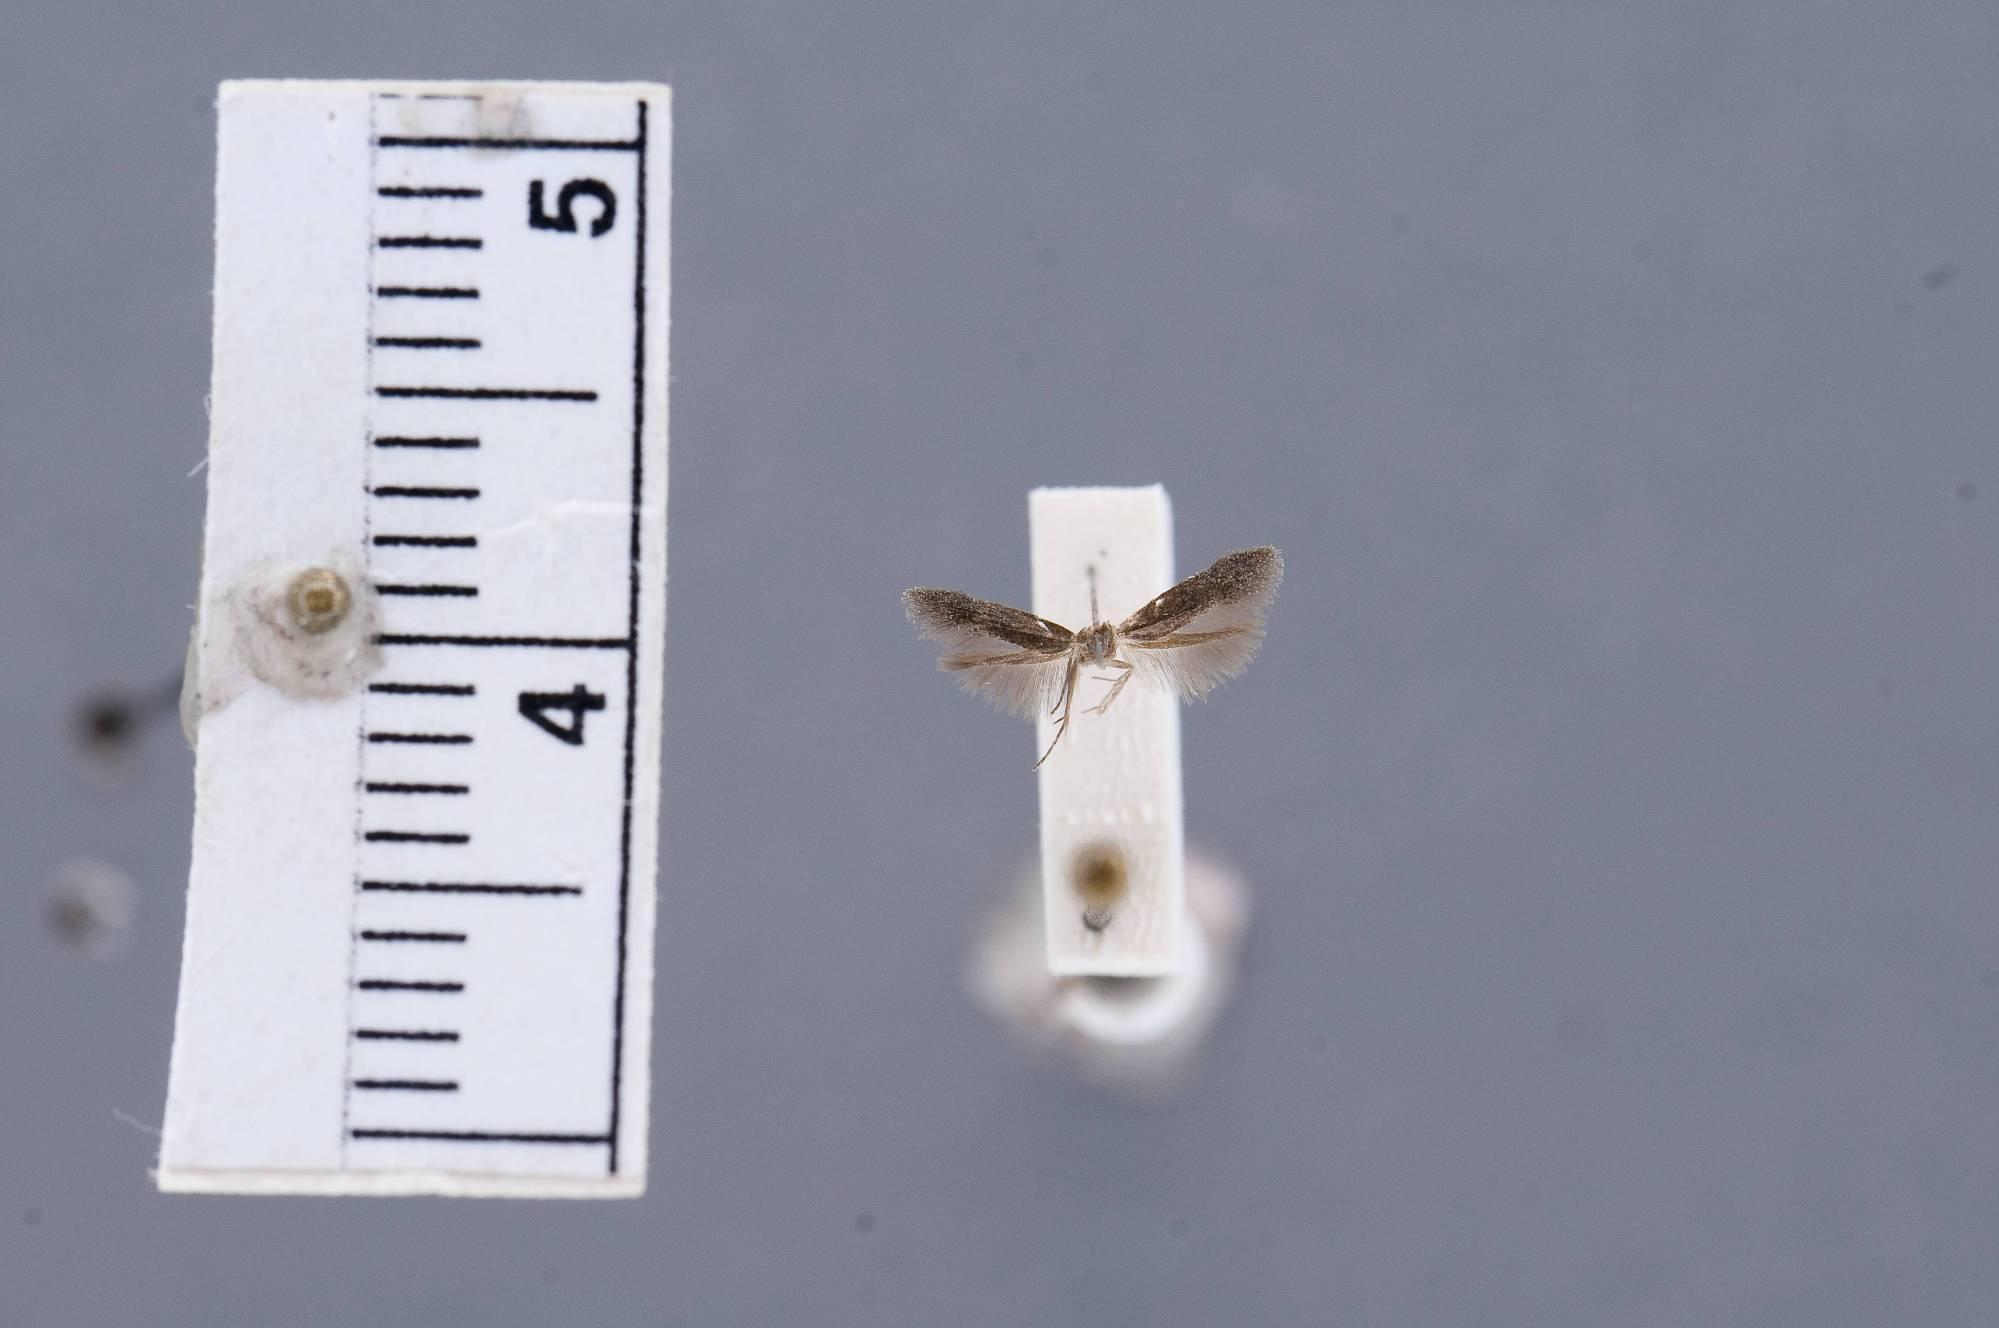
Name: Teladoma habra
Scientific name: Teladoma habra Hodges, 1978
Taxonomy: Animalia, Arthropoda, Insecta, Lepidoptera, Glossata, Cosmopterigidae, Cosmopteriginae
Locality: Devil's Den State Park, Washington, Arkansas, United States
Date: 22 May 1966